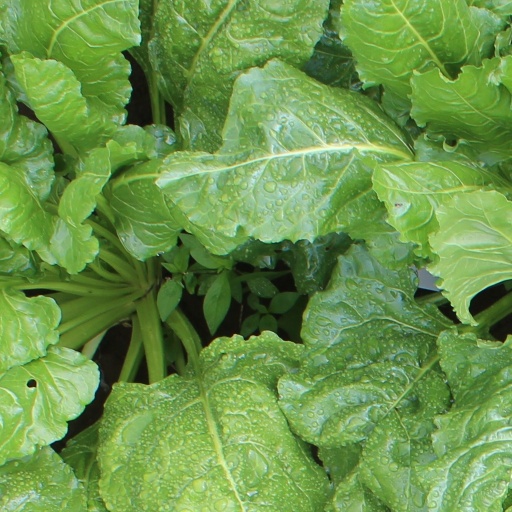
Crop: sugar beet